Al-Nassr FC

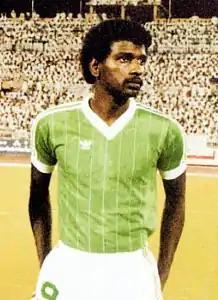
Majed Ahmed Abdullah is Al Nassr's all-time leader in goals scored and appearances.

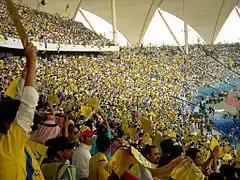
Al Nassr fans at the King Fahd International Stadium in 2008 supporting the club despite not winning a trophy for almost ten years at the time

In the 1990s (year), Al Nassr managed to win two further Saudi Premier League titles in the 1993–1994 and 1994–1995 seasons, the 1990 King's Cup and the 1997–1998 Federation Cup. Towards the end of Majed Abdullah's career, he still wasn't able to lift the ultimate prize in UAFA region; the Arab Club Champions Cup while the other top clubs in Saudi already succeeded in doing this. Despite that, Al Nassr managed to triumph in the continental tournaments. The 37-year-old striker, Majed Abdullah at the time, managed to win two GCC Club Cups, one Asian Cup Winners' Cup and one Asian Super Cup. Majed Abdullah announced his retirement on 12 April 1998 following Al-Nassr's win in the 1998 Asian Cup Winner's Cup against Suwon Samsung Bluewings from South Korea in front of fans in Riyadh. Majed retired at 39 years old as the all-time top scorer of the Saudi League with 189 goals and is also Al-Nassr's all-time top scorer with 260 goals, a record that was considered untouchable until the coming of Abderrazak Hamdallah.